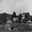
Label: house